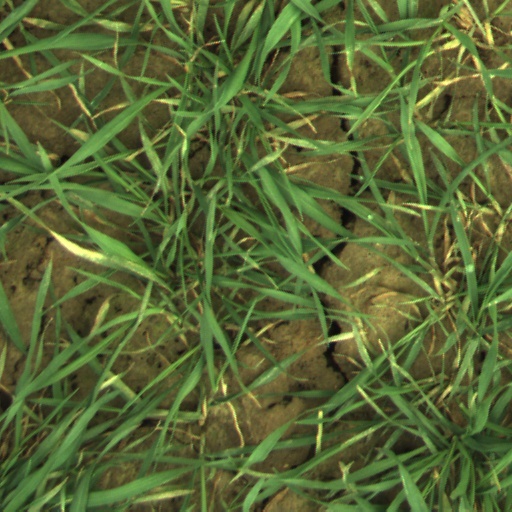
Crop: wheat